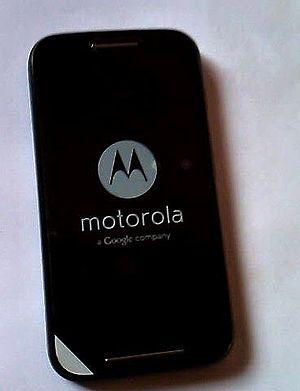
Motorola Moto E est une gamme de smartphones d'entrée de gamme, la première génération a été commercialisée en 2014.